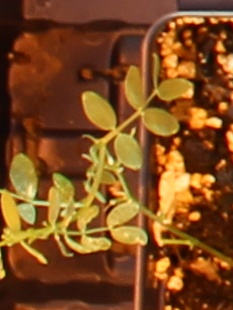
Label: Lentil